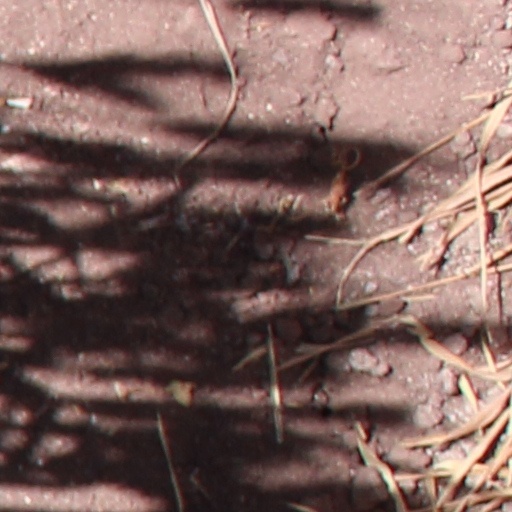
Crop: wheat